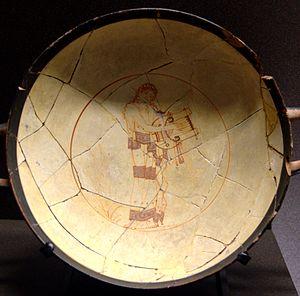
Muse jouant de la cithare. Médaillon d'une coupe attique à fond blanc, 470-460 av. J.-C. Provenance
La cithare est un instrument de musique de la Grèce antique, proche de la lyre.